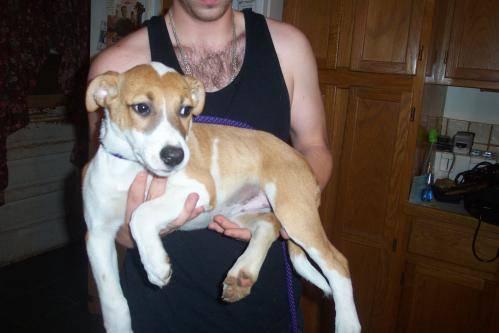
dog